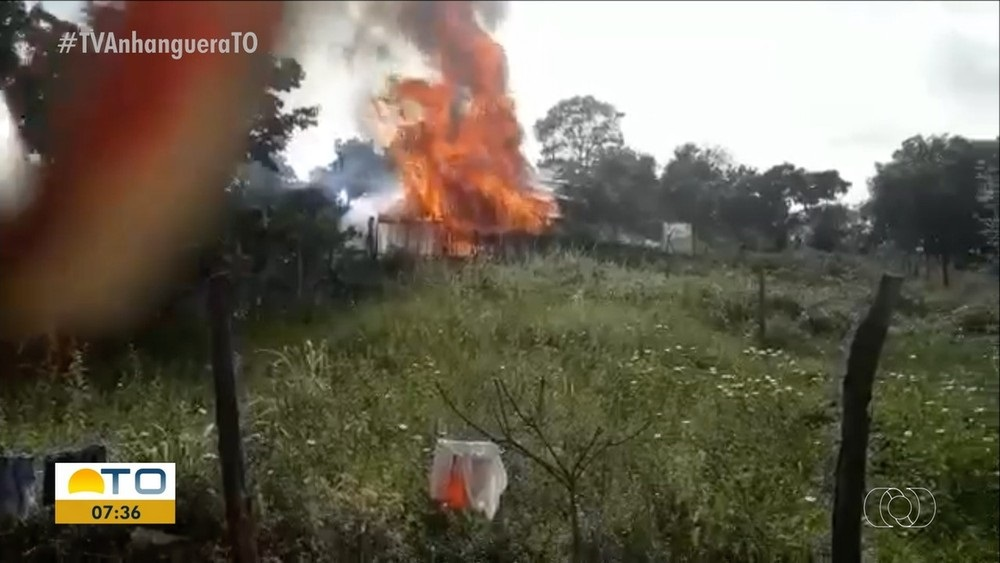
Fire: yes
Smoke: no